Filtration

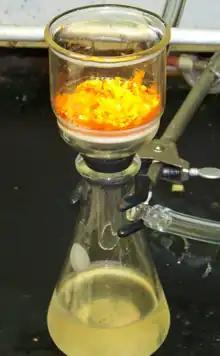
Filter flask (suction flask, with sintered glass filter containing sample). Note the almost colourless filtrate in the receiver flask.

There are several laboratory filtration techniques depending on the desired outcome namely, hot, cold and vacuum filtration. Some of the major purposes of obtaining the desired outcome are, for the removal of impurities from a mixture or, for the isolation of solids from a mixture.